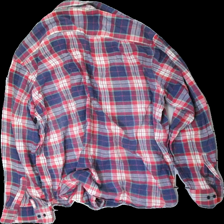
View: back
Type: Shirt
Category: Ladies
Brand: Not in the list
Brand text on label: Mill Hill
Colors: White, Blue, Red, Multicolor
Material: 100% cotton
Pattern: Checkered print
Cut: Regular
Size: XL
Season: All
Damage: damaged collar
Damage location: top center
Price range: <50
Recommended usage: Export
Comment: washed out